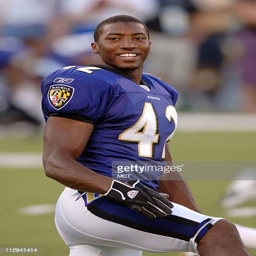
american football player is shown before a preseason game against sports team